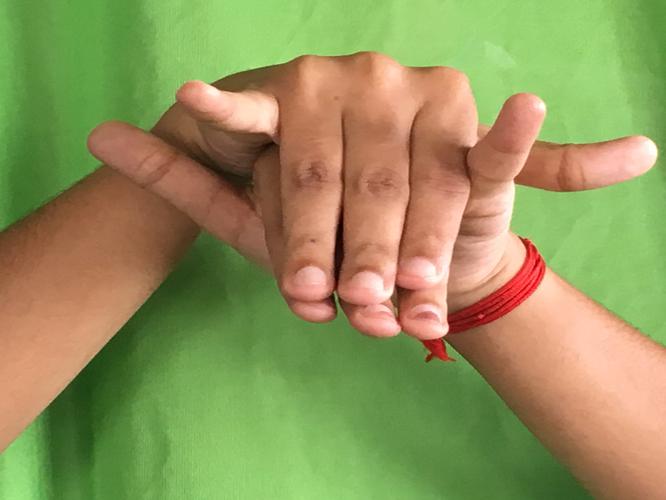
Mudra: Varaha
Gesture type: double_hand